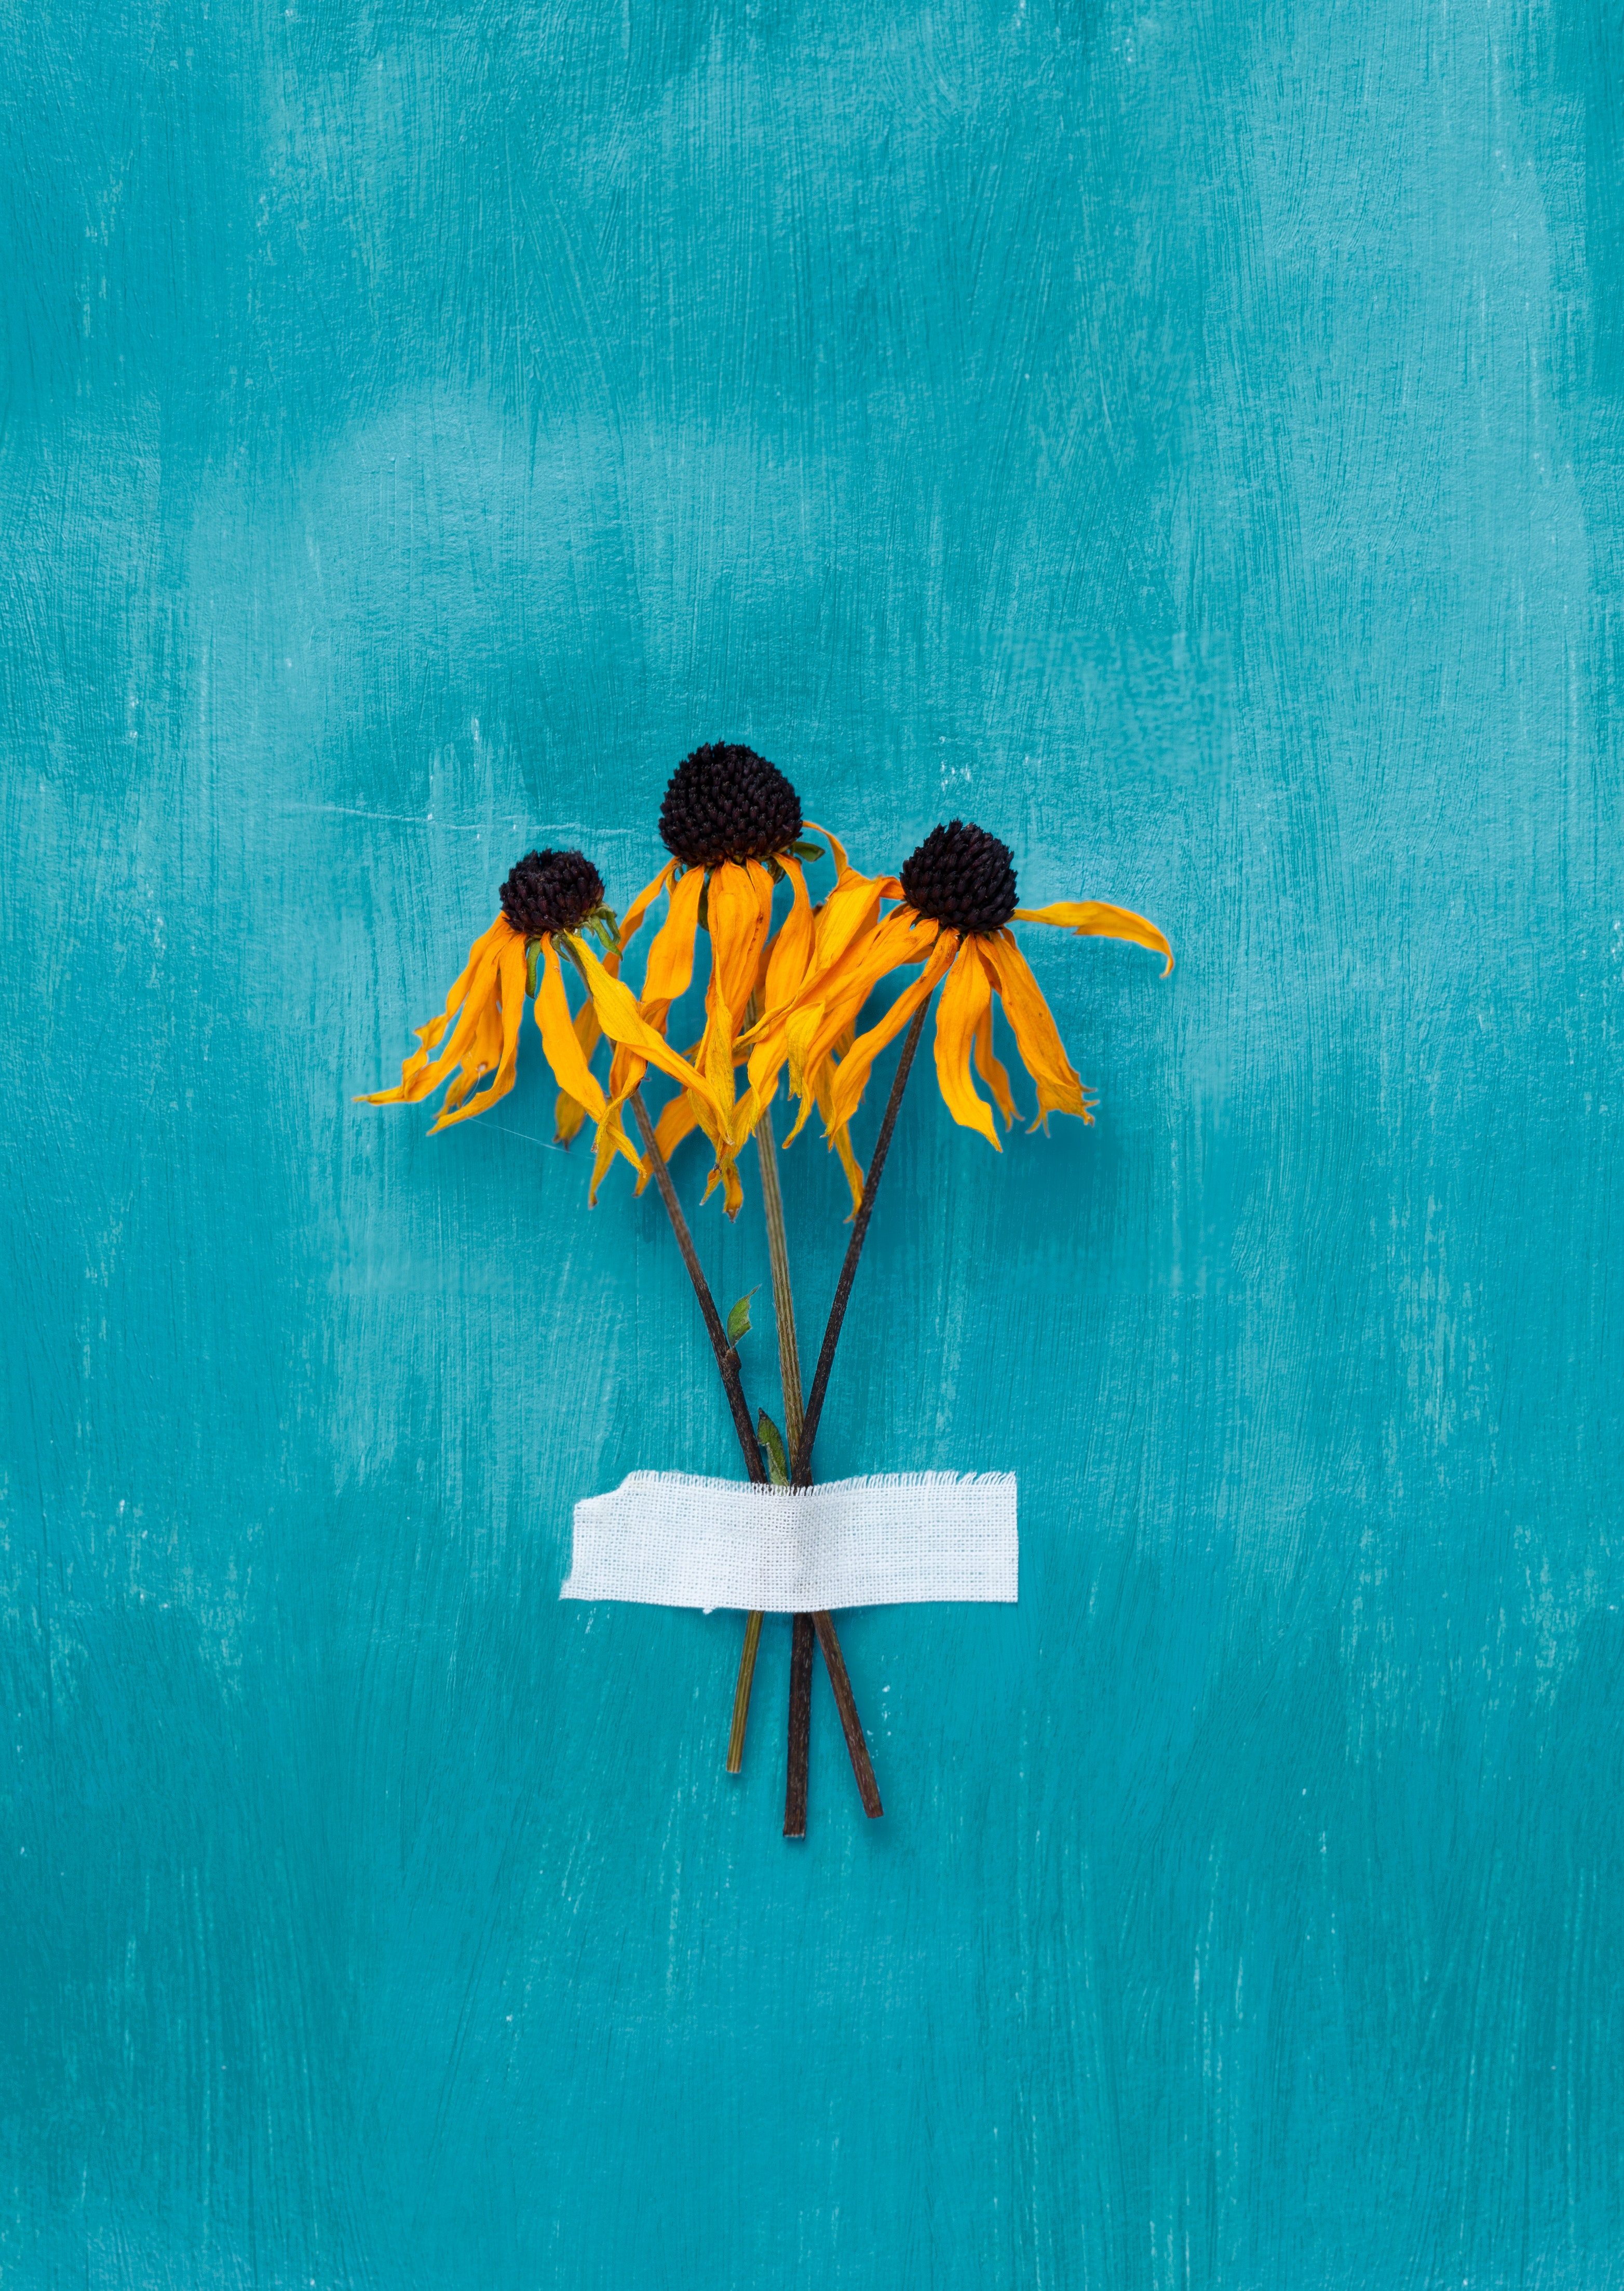
natural, plant, flower, People in nature, petal, azure, happy, font, aqua, tree, electric blue, flowering plant, wing, pollinator, insect, grass, arthropod, pattern, Pedicel, palm tree, illustration, pollen, fashion accessory, graphics, wildflower, pest, membrane winged insect, sunglasses, plant stem, graphic design, floral design, sunflower, cut flowers, honeybee, macro photography